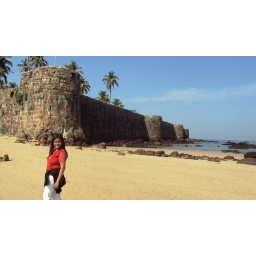
beach with clear waters near the fort